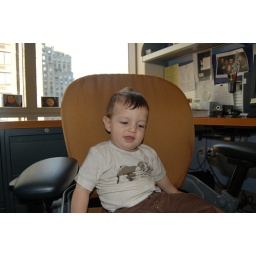
first birthday! in mama's office chair